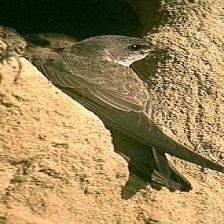
Species: SAND MARTIN
Scientific name: RIPARIA RIPARIA